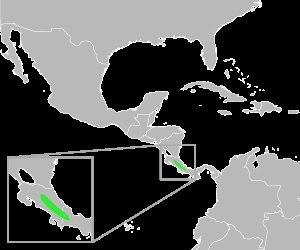
Incilius fastidiosus est une espèce d'amphibiens de la famille des Bufonidae.